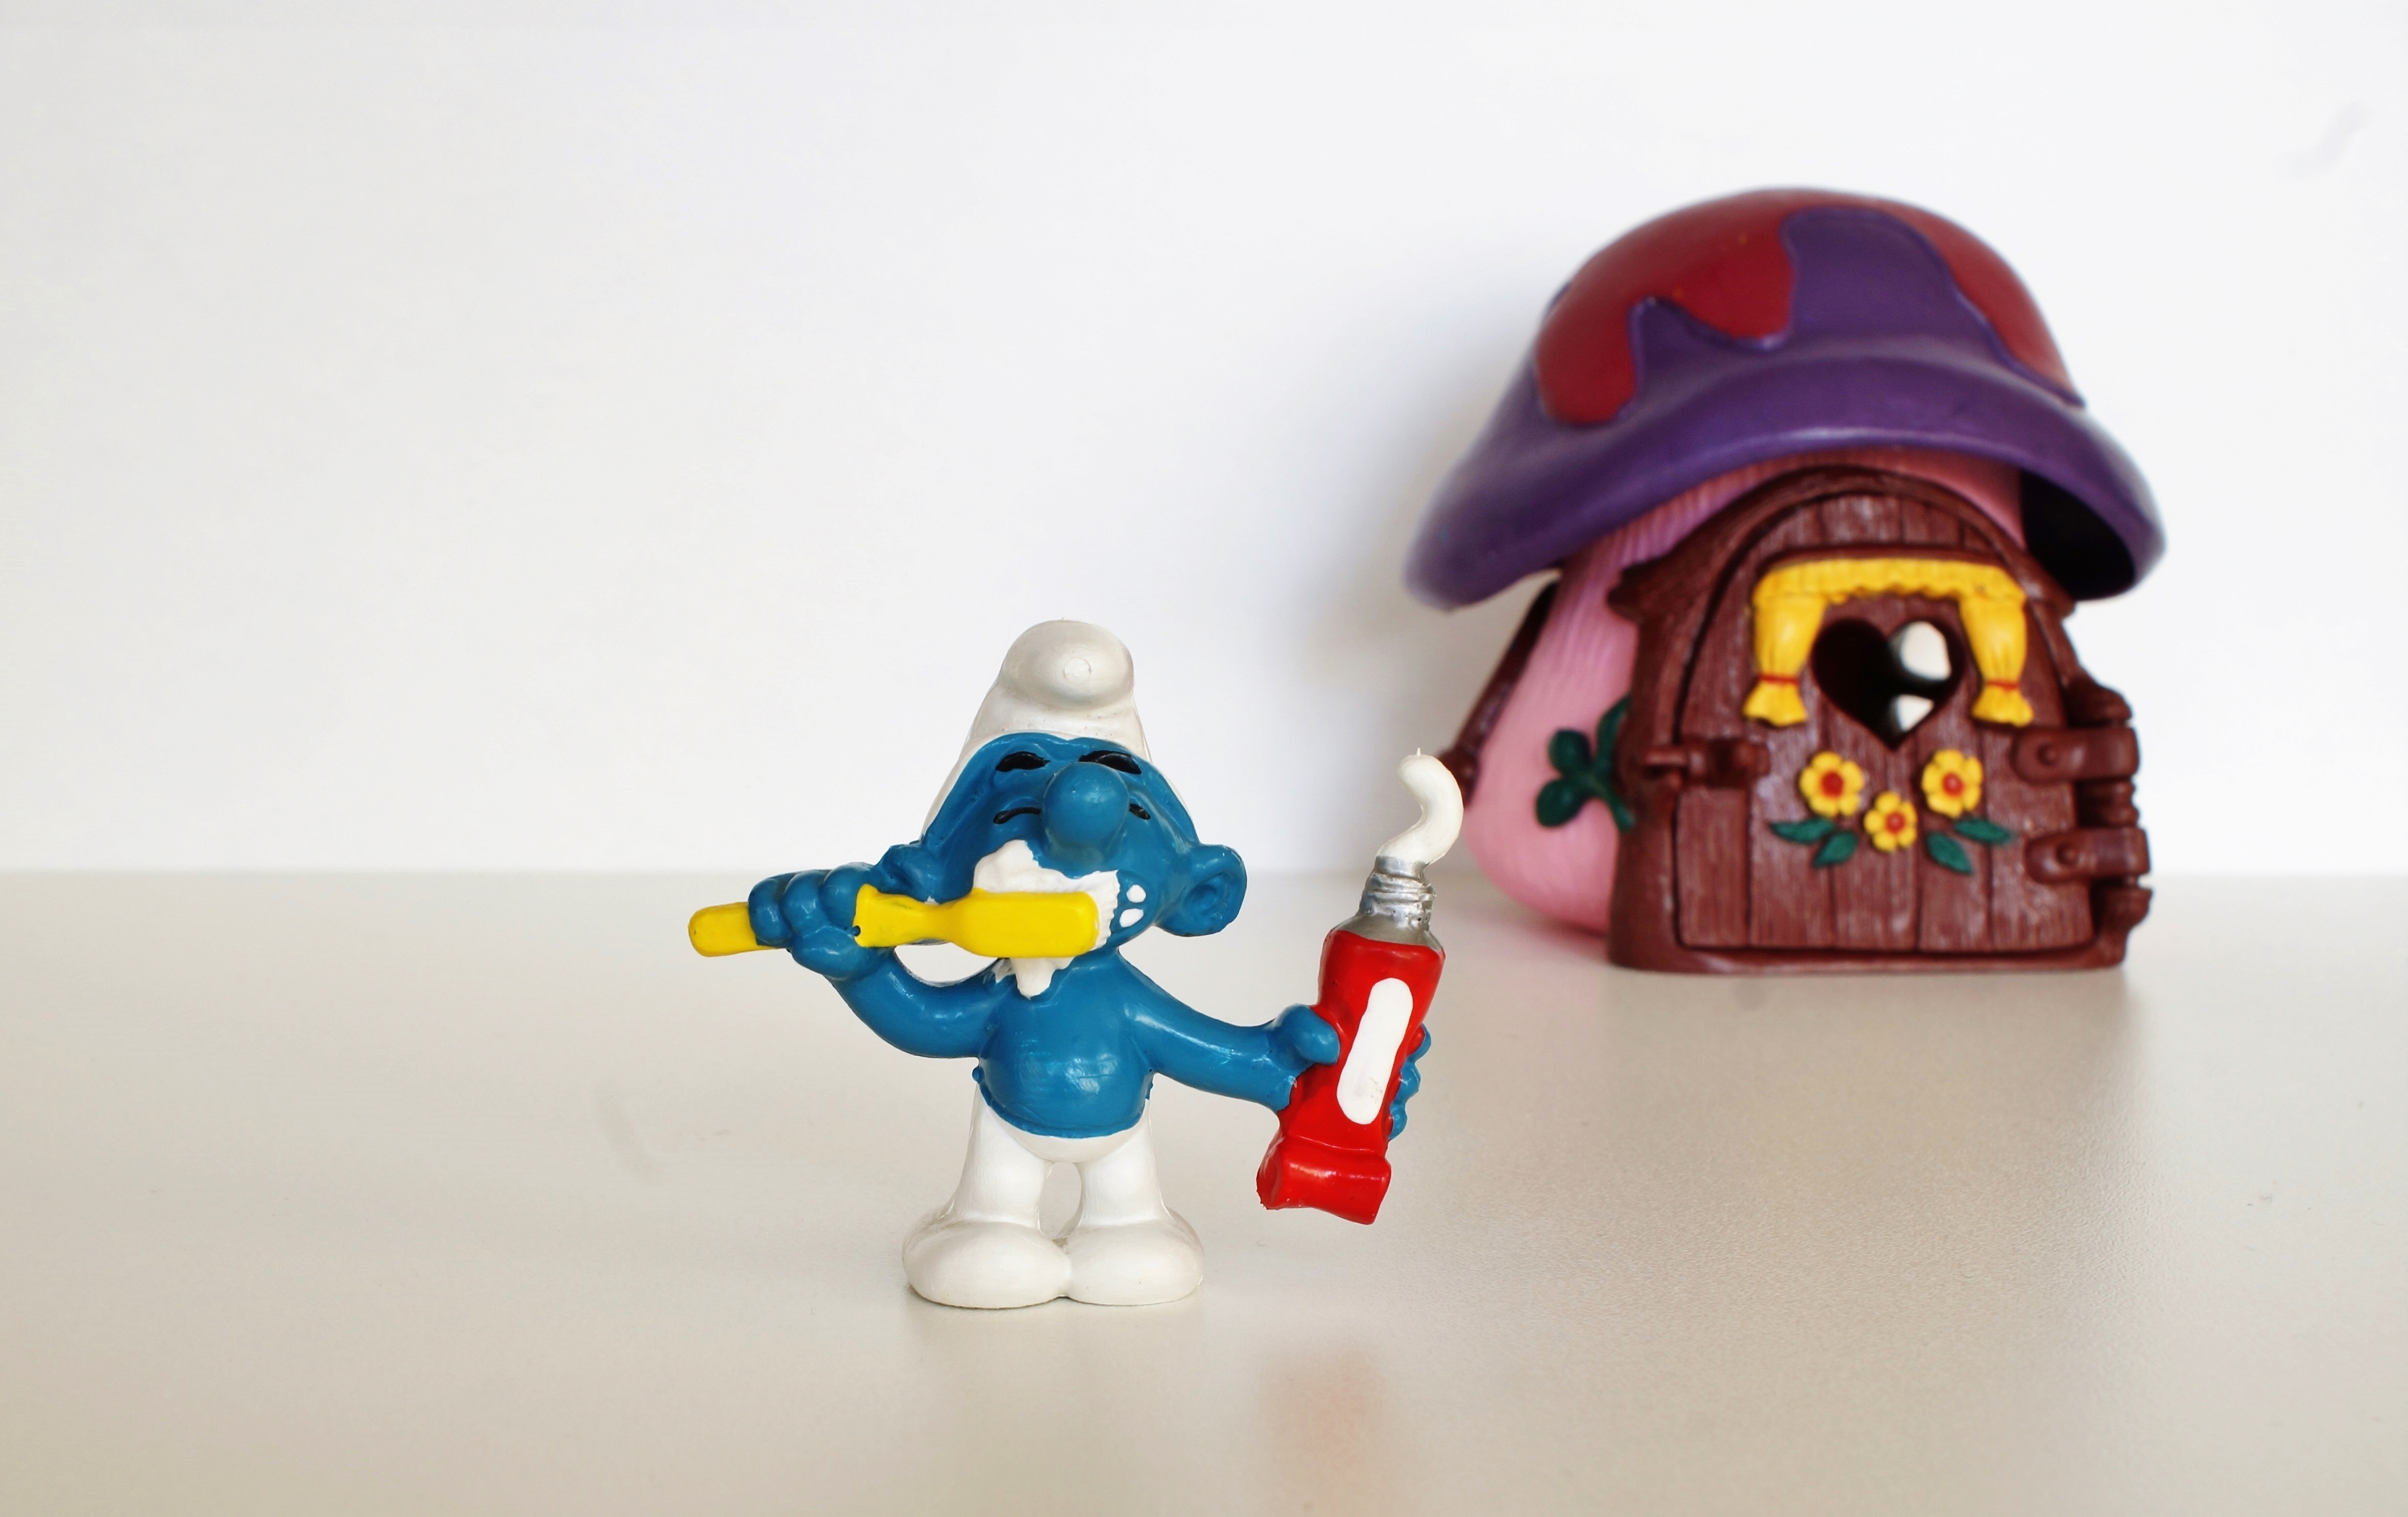
decoration, blue, toy, figure, figurine, toys, lego, action figure, smurfs, collect, smurf, free image